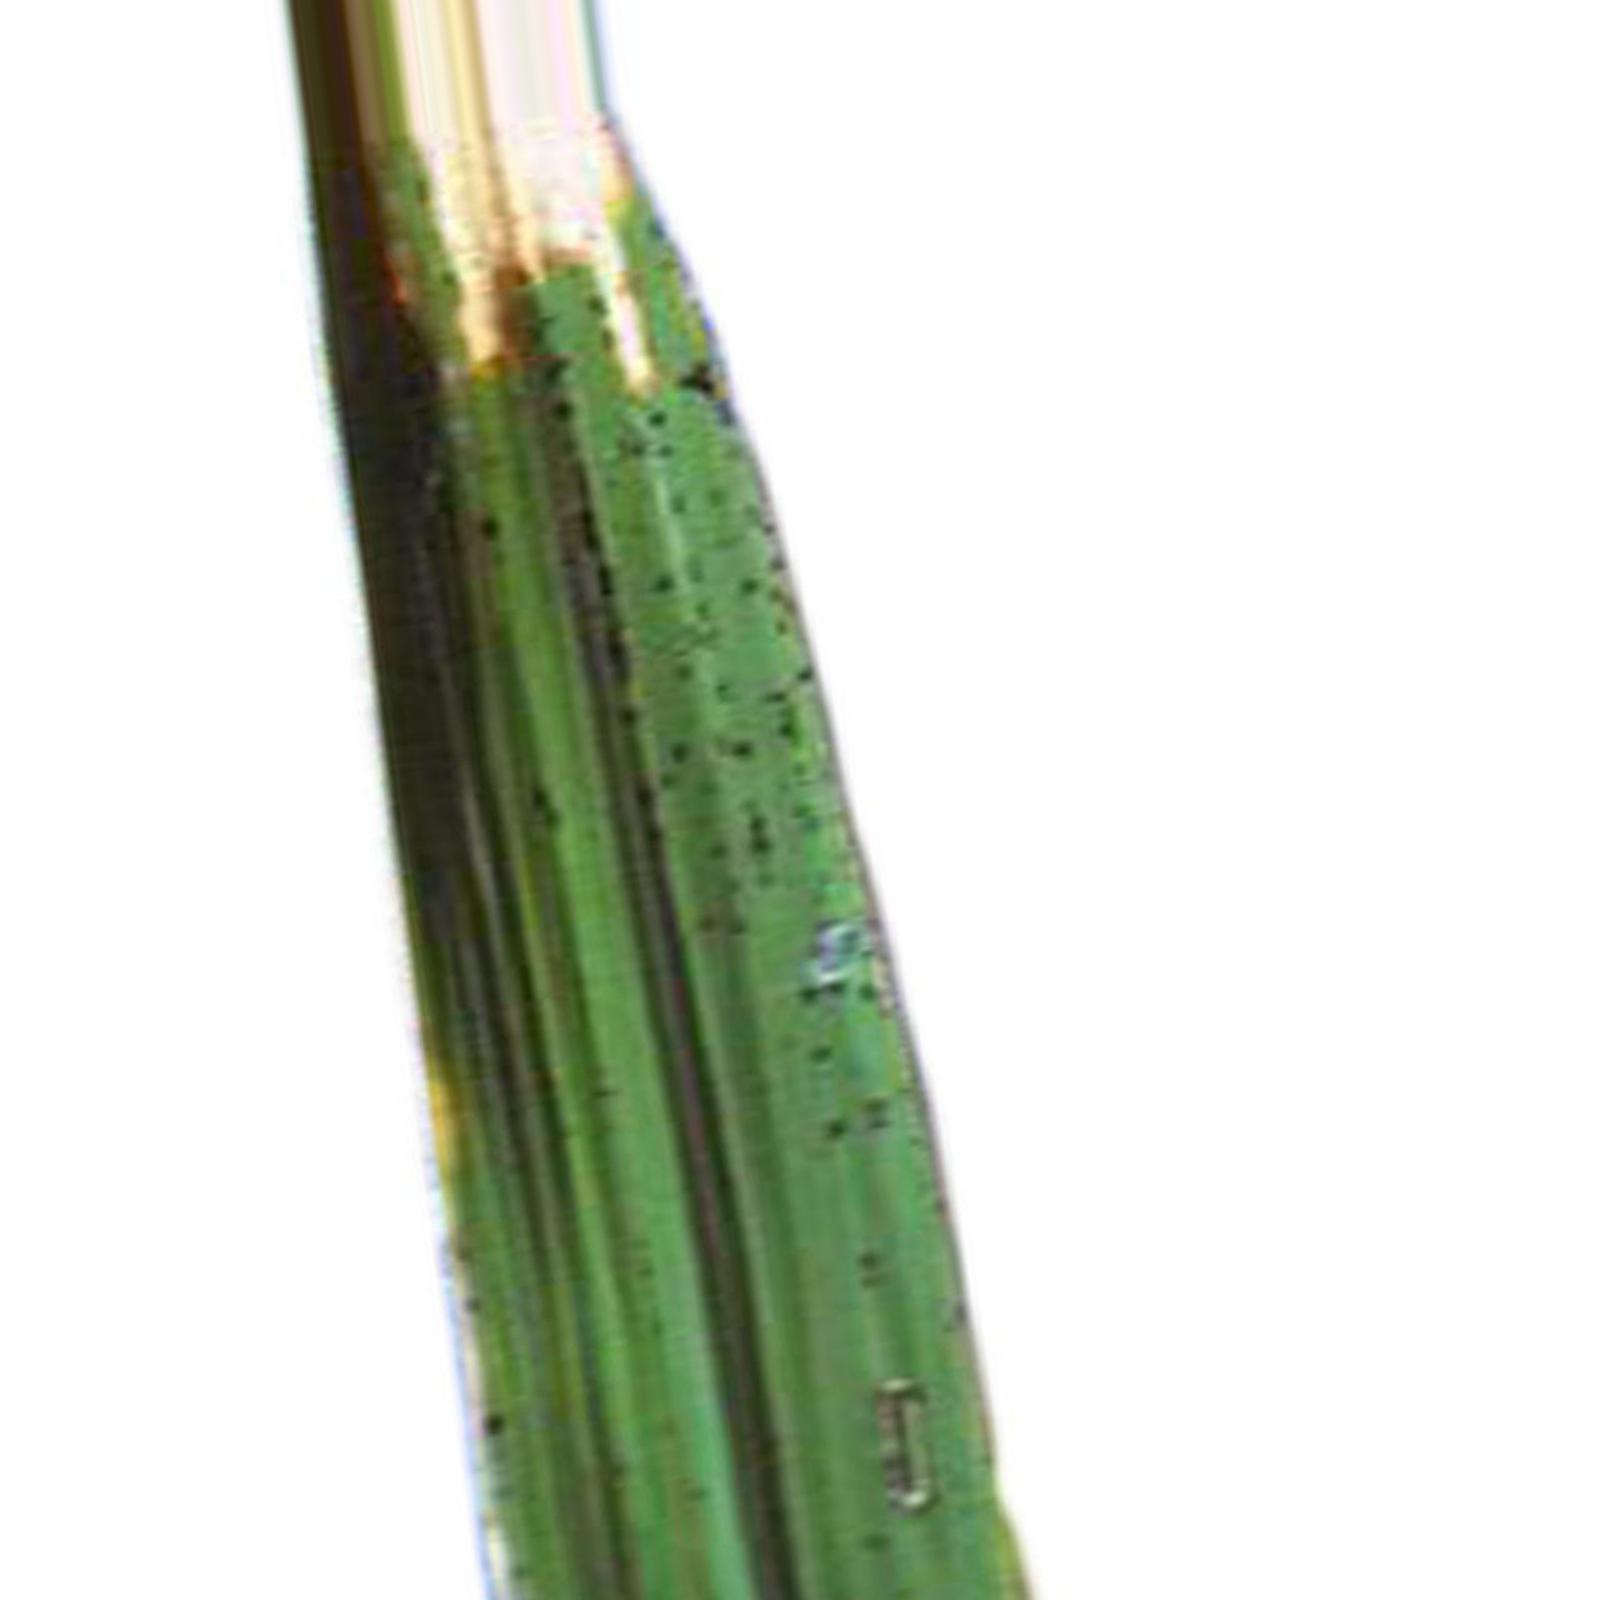
Nhãn: Bệnh Cháy lá ( Leaf scald )